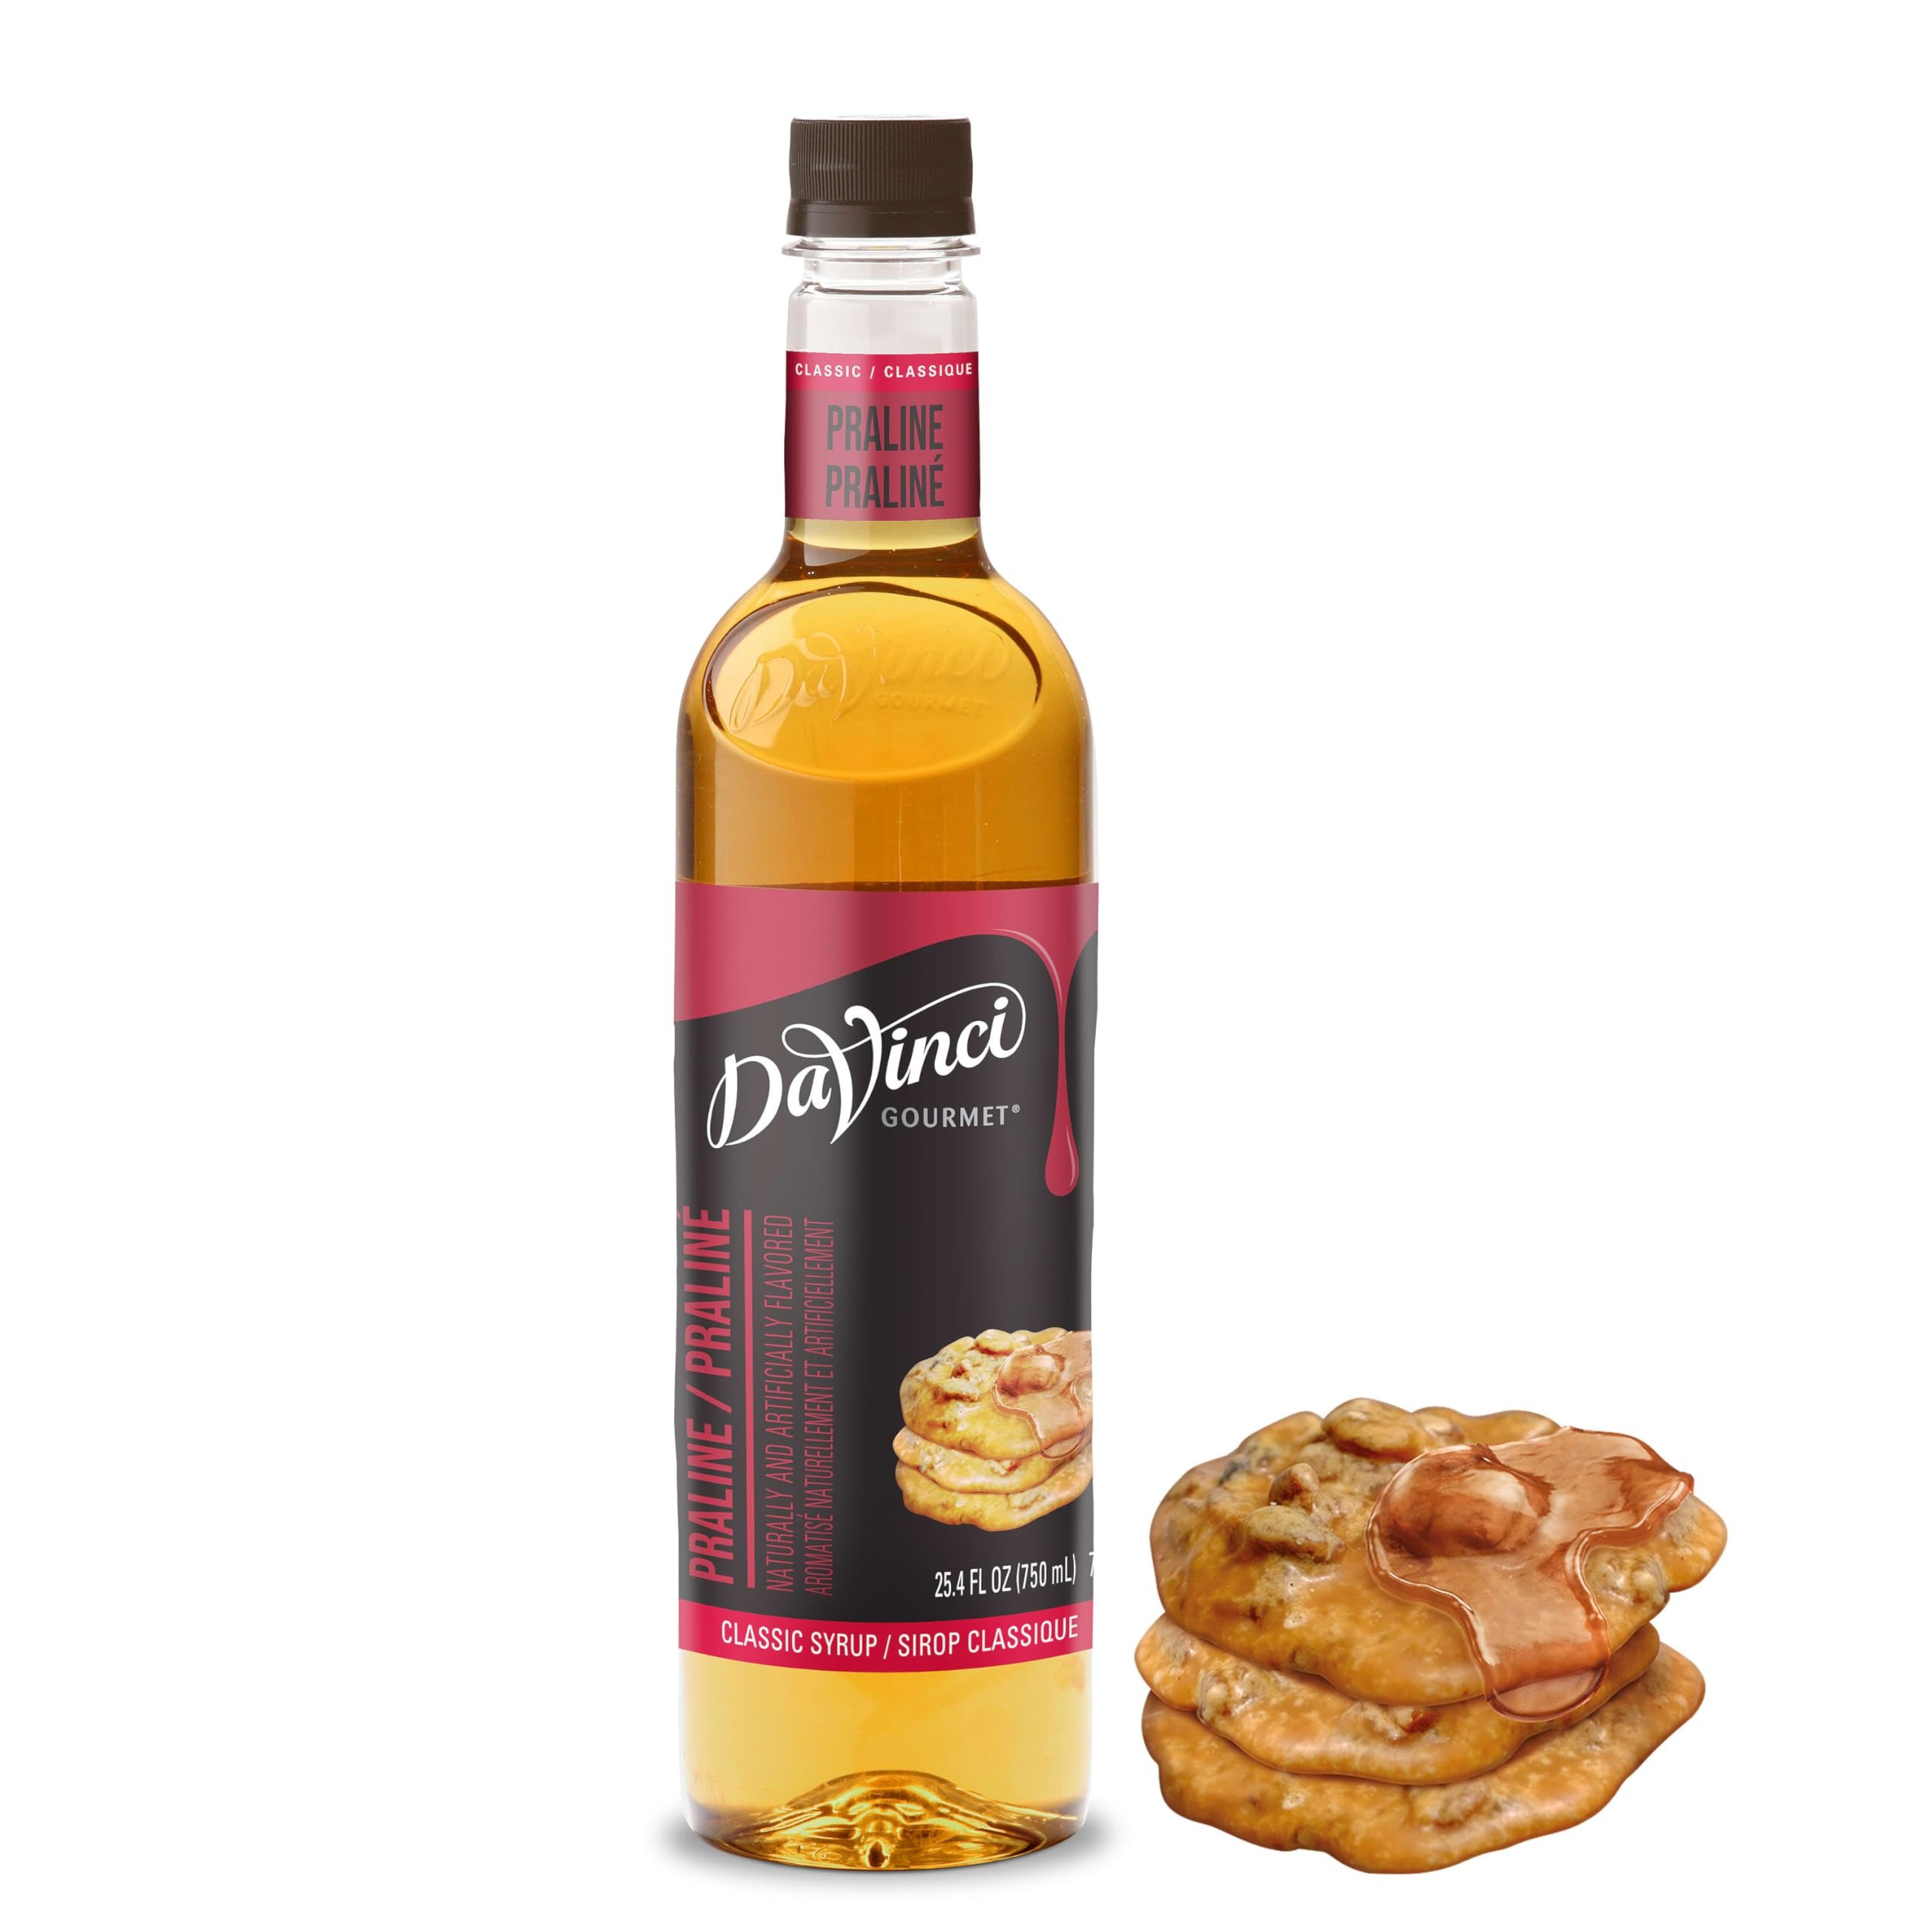
Item Name: DaVinci Gourmet Classic Praline Syrup, 25.4 Fluid Ounces (Pack of 1)
Bullet Point 1: Praline Syrup: Enjoy the taste of lightly toasted, sugared nuts and a hint of sweet vanilla in every drop with DaVinci Gourmet Classic Praline Syrup.
Bullet Point 2: Naturally Sweet: Our praline syrup is crafted with the delicious taste of sweet, buttery pralines and sweetened with pure cane sugar for balanced sweetness and taste.
Bullet Point 3: Bring home authentic coffeeshop flavor with DaVinci Gourmet Classic Praline Syrup; Mix into your morning coffee, blend into smoothies, top desserts and more; Our versatile syrups add flavor to your beverage and culinary creations
Bullet Point 4: From coffeehouse classics to back bar essentials, wellness-oriented to trend-forward, DaVinci Gourmet syrups are crafted to create a premium experience for today's beverage creators through innovative flavors and quality ingredients
Bullet Point 5: DaVinci Gourmet was born out of Seattle’s coffee culture in 1989 and is driven by a passion for crafting exceptional flavors that stir emotion and invigorate guests; We were born to raise flavor
Value: 25.4
Unit: Fl Oz

Price: 11.92